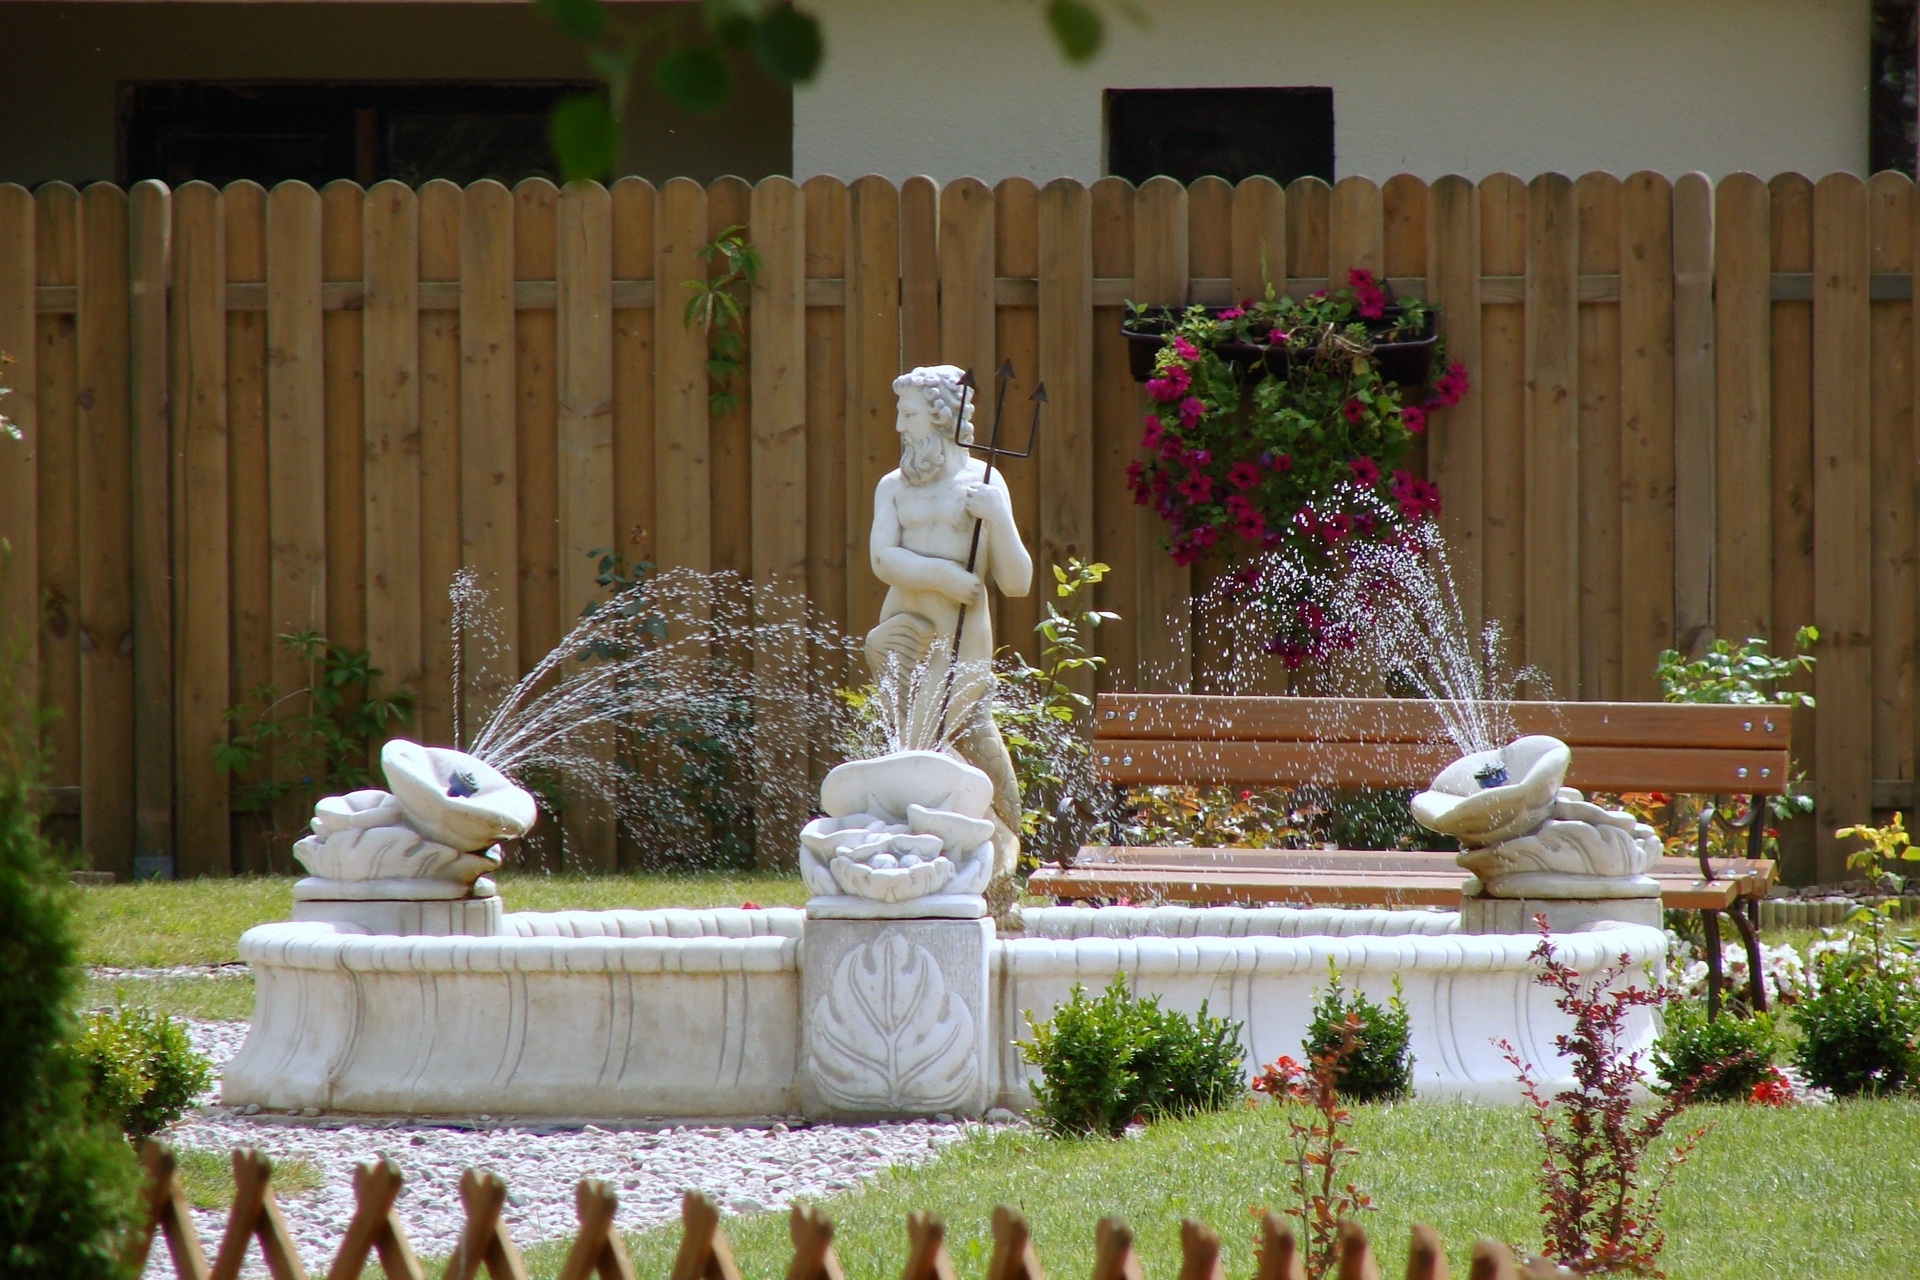
water, architecture, flower, garden, aisle, sculpture, ceremony, altar, fountain, floristry, neptune, floral design, flower arranging